Elysia Crampton

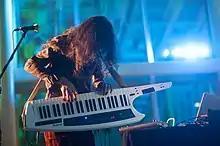
Elysia Crampton in concert at OBEY Convention X (2017)

Elysia Crampton began making music under the name E+E ("And & And" in Spanish) in the early 2000s. E+E consisted of several performers and contributing writers, editors, and DJ mixes made with a keyboard, acapellas, and a sampler.